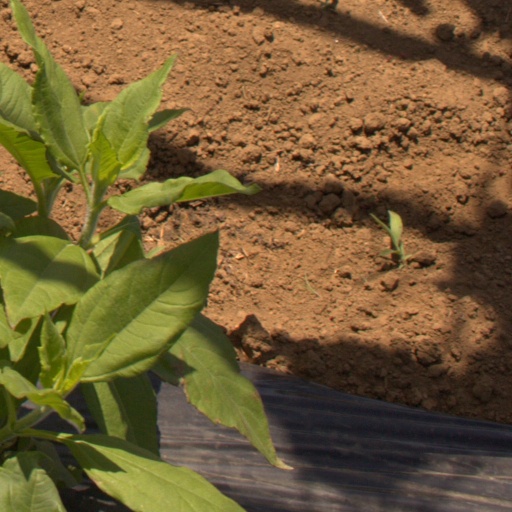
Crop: Jerusalem artichoke